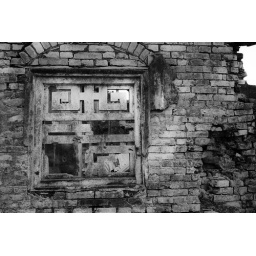
A decorative window in a destroyed old wall